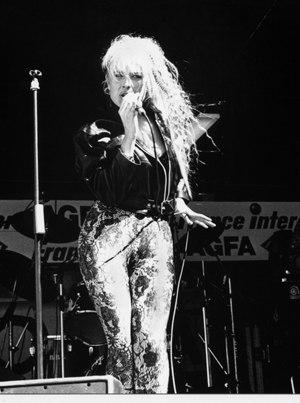
Agatha de Co sur la scène des Francofolies en juillet 1988
Agatha de Co est une artiste française de variété, d'origine flamande, née à Paris.